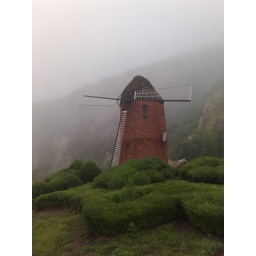
building in a hill